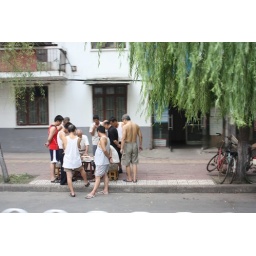
Typical scene of men standing around playing table games.